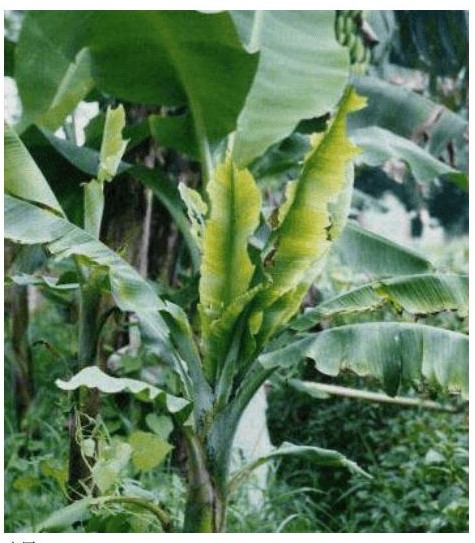
Plant: Banana
Disease: banana bunchy top